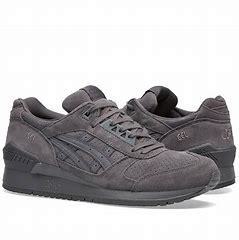
Brand: Asics
Model: Gel Respector